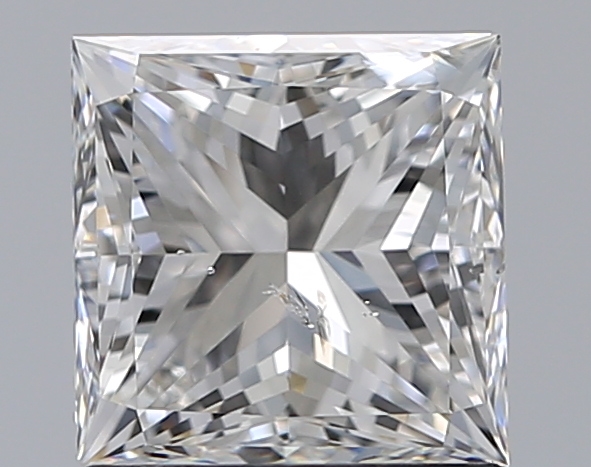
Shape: princess
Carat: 1.5
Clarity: SI2
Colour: F
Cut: VG
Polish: EX
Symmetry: EX
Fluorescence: M
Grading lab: GIA
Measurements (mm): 6.1 x 6.07 x 4.6